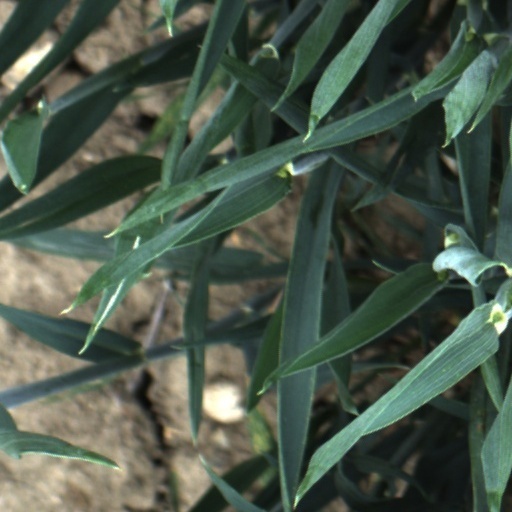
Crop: wheat